Yantiq

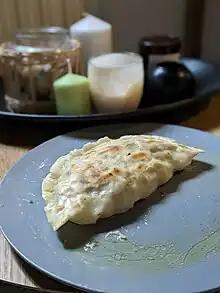

Yantiq or yantyk is a Crimean Tatar turnover. Unlike a cheburek, a yantiq is grilled without oil, not deep-fried.